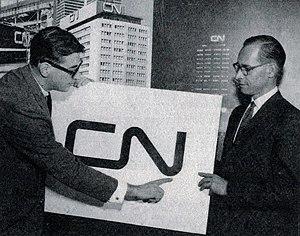
Allan Fleming et le directeur des communications du CN, Charles Harris, au lancement du logo à Montréal, 1960
Allan Fleming, né le 7 mai 1929 à Toronto et mort le 31 décembre 1977, est un graphiste canadien.
Le Canadien National ou Compagnie des Chemins de fer nationaux du Canada dans sa forme officielle est, avec le Canadien Pacifique, l'une des deux grandes compagnies de chemin de fer du Canada. Son réseau, par suite de l'absorption de diverses compagnies américaines, s'étend largement aux États-Unis. Il fait partie des sept compagnies de classe 1 en Amérique du Nord. Les sigles de l'Association of American Railroads qu'elle utilise sont CN, CNA et CNIS.